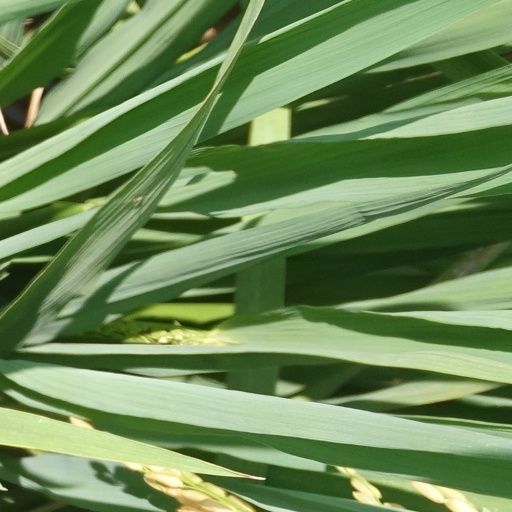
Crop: rice